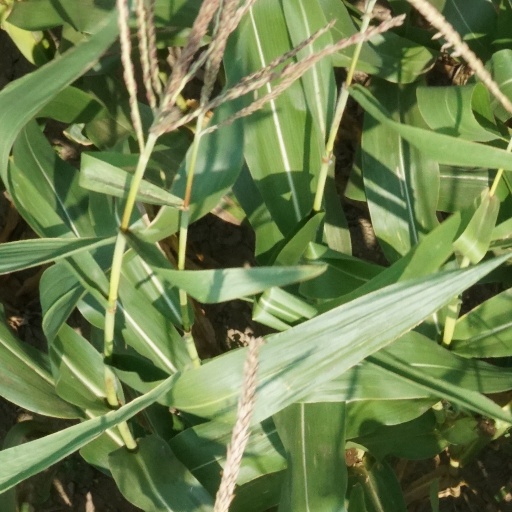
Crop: maize; corn